Keterkaitan Keterikatan

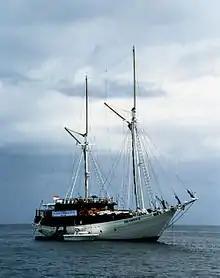
Pinisi boat, the type that Noah used when working on the album.

In November 2016, Noah started collecting song material for their new album. In February 2017, they, along with additional members, worked on the album in isolation on a seaborne pinisi boat for one week. Noah said they wanted to get a different feel from the regular feel they get in a studio. Based on a similar experience when working on "Bintang di Surga" (2004) when they were named Peterpan, the band believed working in isolation could help them focus. Noah originally planned to finish the lyrics for the album's first single, "Wanitaku" during this one-week period but they had difficulties working on the sea because of the poor weather and waves. After that, the band again worked in a villa in Puncak, Bogor Regency, where Noah wrote the songs "Jalani Mimpi" and "Kupeluk Hatimu". Afterwards, they worked on the album in Jakarta.